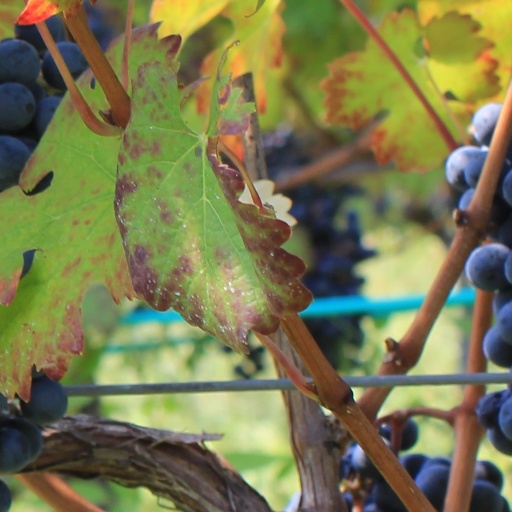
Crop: grape